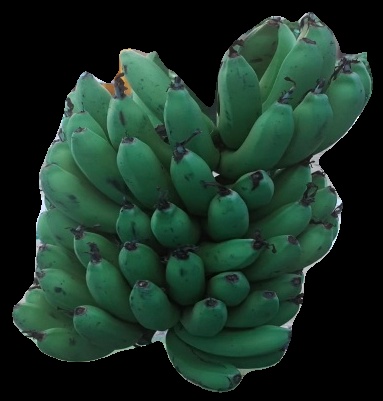
Variety: pachbale
Grade: grade2